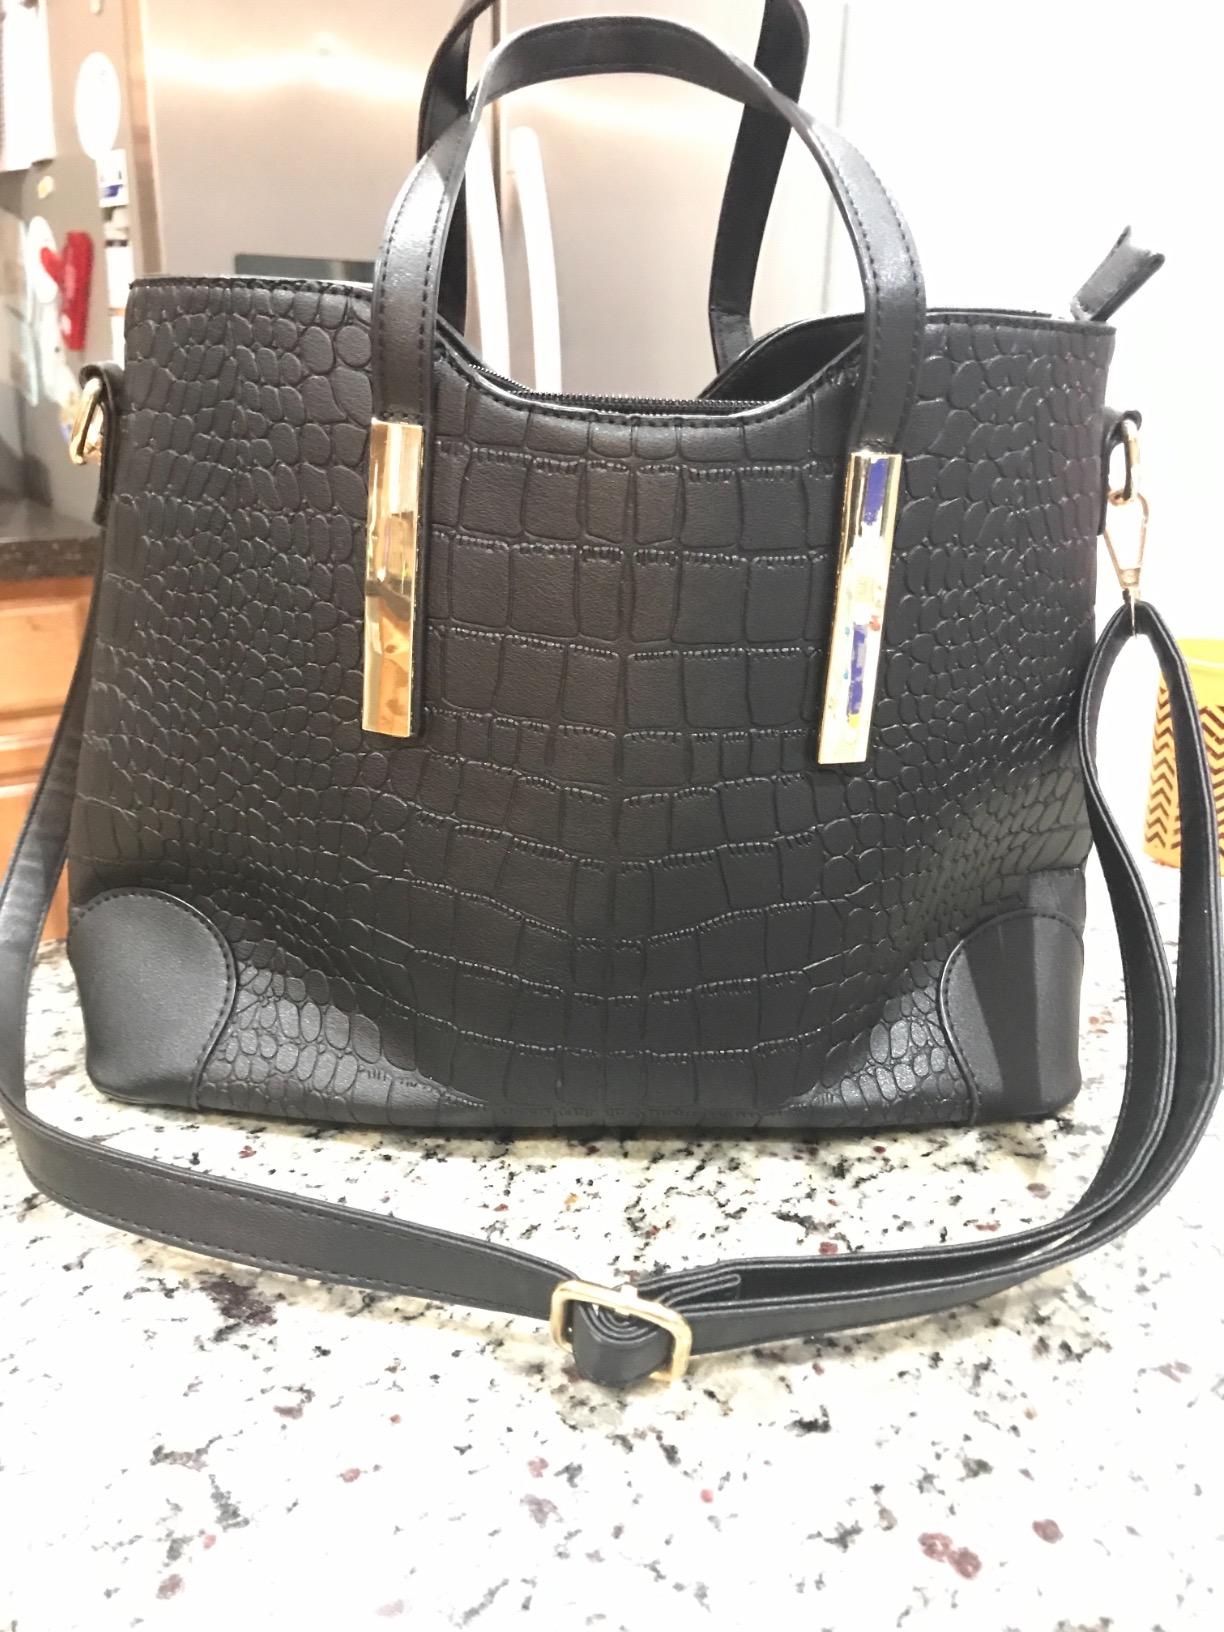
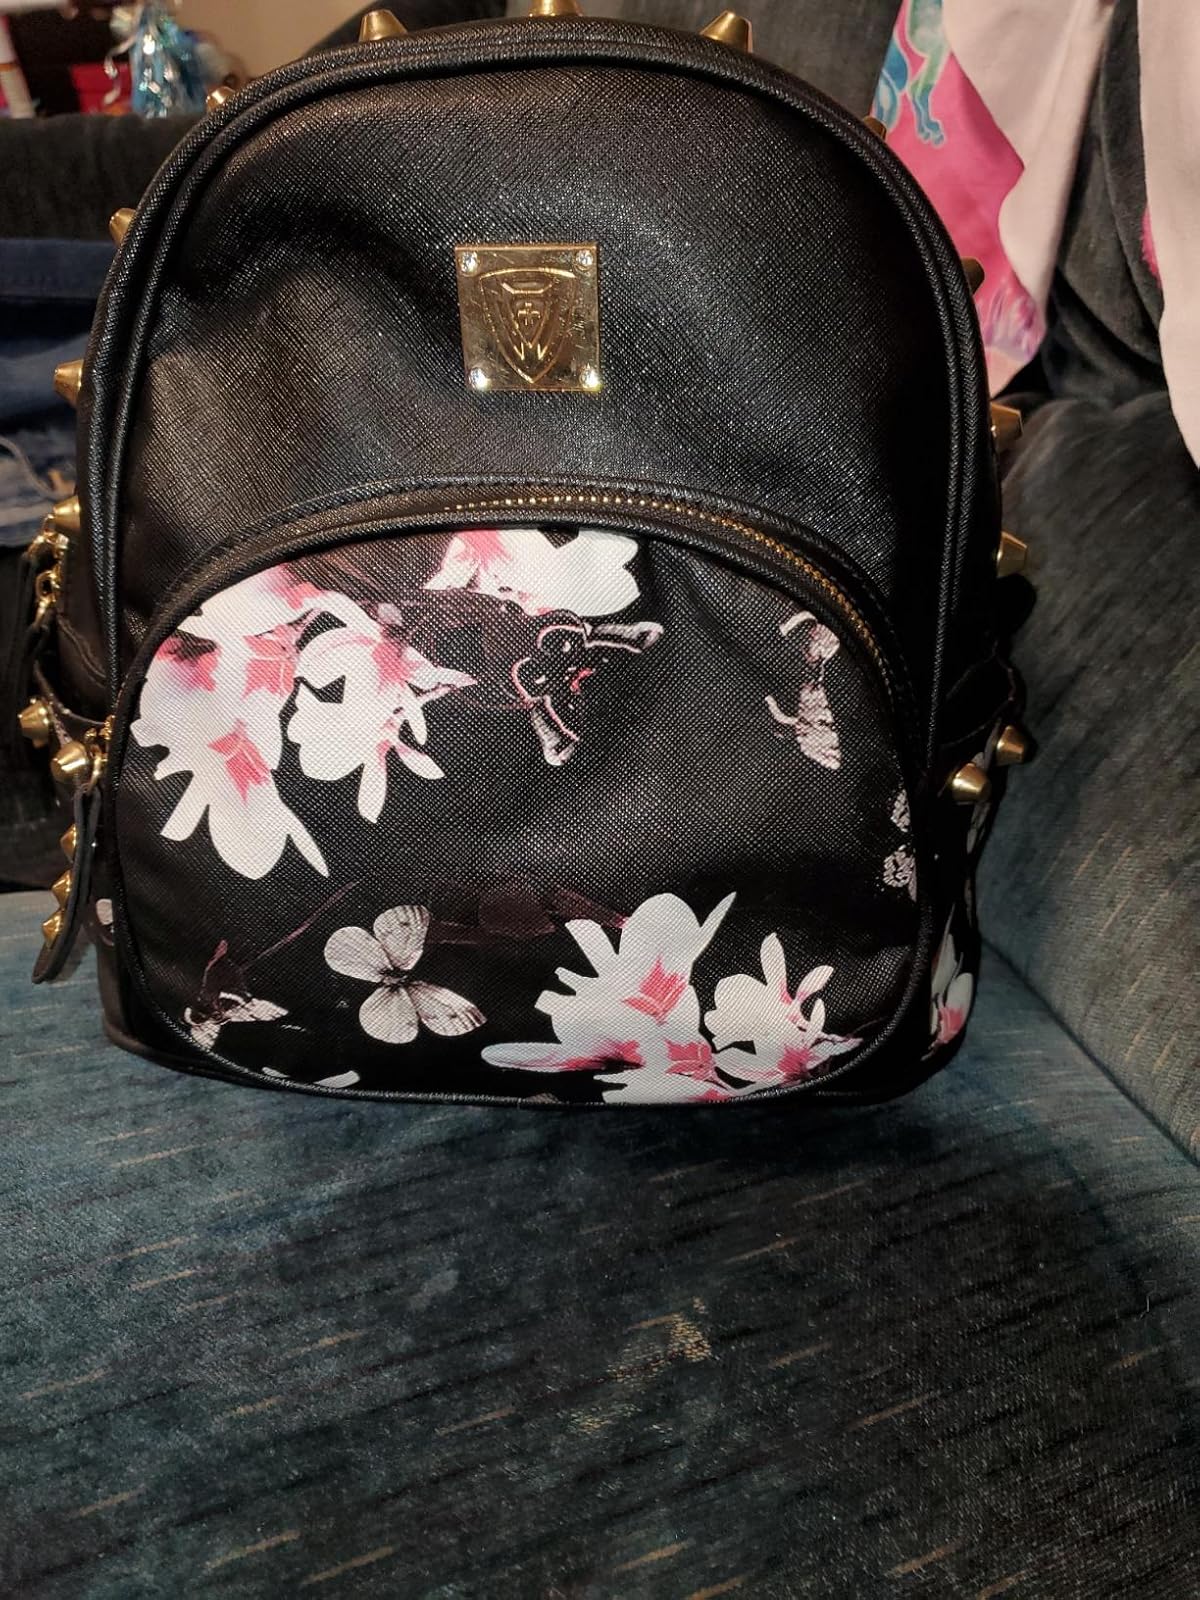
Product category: accessories_handbag
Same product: no